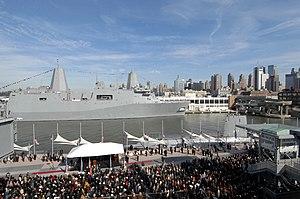
Le navire USS New York (LPD-21) est le 5ᵉ transport amphibie de classe San Antonio et le 6ᵉ navire de l’United States Navy portant le nom de l'État de New York. Le New York possède un équipage de 360 personnes et il peut embarquer jusqu'à 700 marines.